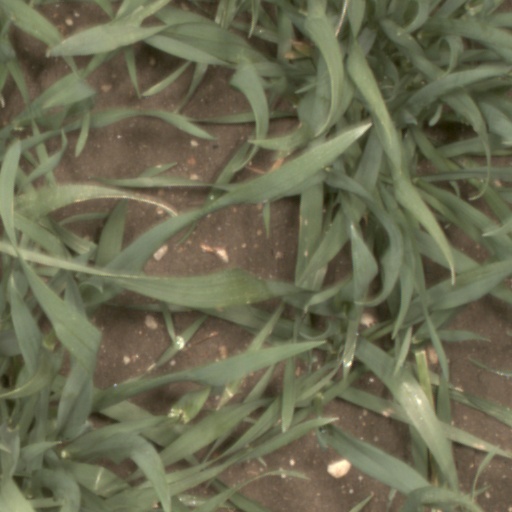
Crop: wheat